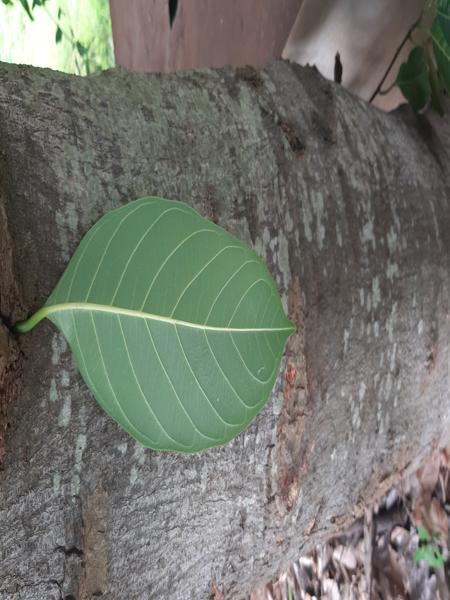
Plant: Jackfruit